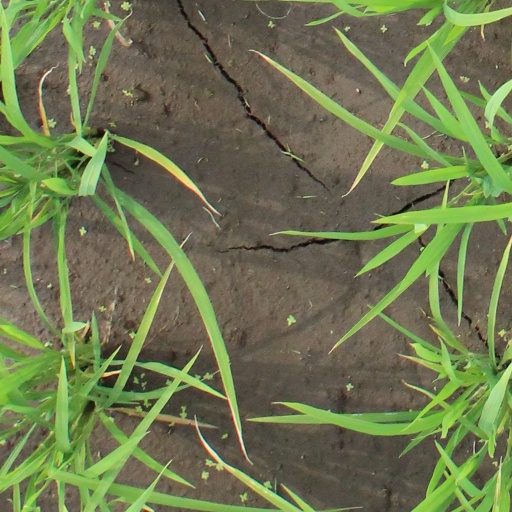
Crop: rice